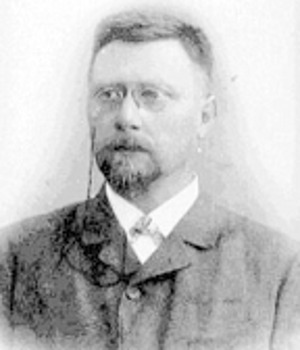
Rudolf Ferdinand Spitaler, né en 1859 et mort en 1946 est un astronome, géophysicien, météorologue et climatologue autrichien.